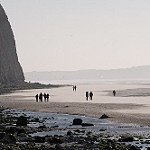
Label: sea